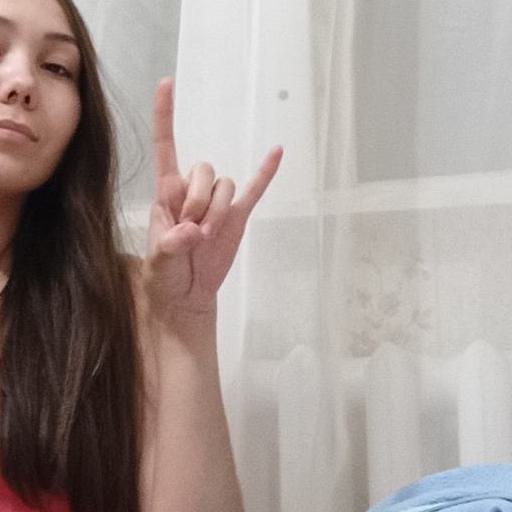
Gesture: rock